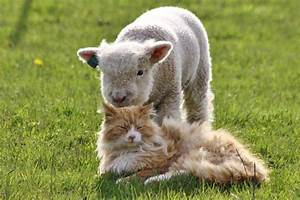
Label: sheep